Iwaizumi-Omoto Station

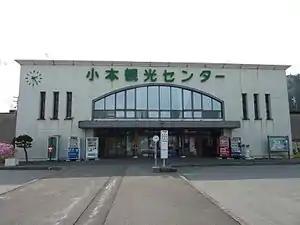
Omoto Station in May 2010

is a railway station on the North Rias Line in the town of Iwaizumi, Iwate Prefecture, Japan, operated by Sanriku Railway.